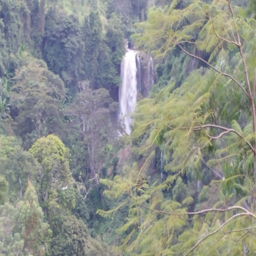
view of the water fall from the road